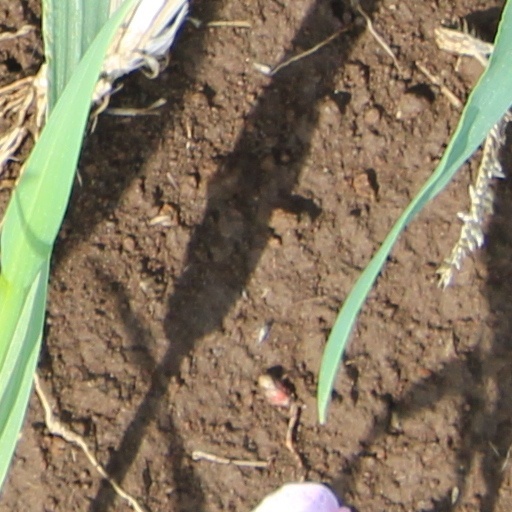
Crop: wheat